John Botts

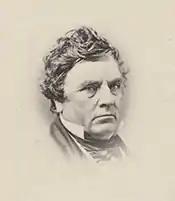
Botts, circa 1850

Botts lost his first run for political office in 1831, but won the following year and represented Henrico County in the Virginia House of Delegates from 1833 to 1839. In 1835, he seemed to lose to William B. Randolph, but successfully challenged the results in court. In 1836, he again appeared to lose, to William N. Whiting, but again won a court challenge and was seated.